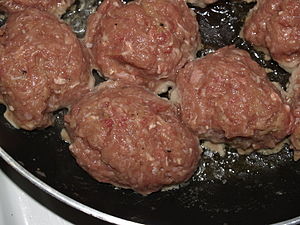
Fars
Den vel nok mest kendte, danske farstype: frikadellefars (her under indledende stegning).
Frikadeller
Fars er en sammenrøring af flere ingredienser. Oprindeligt set, er fars en blanding af hakkekød, æg, mel og mælk. Fars blev oprindeligt brugt til at farsere med. Fars var ikke almindeligt uden for de større køkkener før kødhakkemaskinens indtog sidst i 1800 tallet. En fars kan også bestå af vegansk eller vegetarisk indhold. Her kan f.eks. være anvendt kikærter, Soja eller mange af de andre nye kød alternativer som substitut for kød, og sojamælk, rismælk, havremælk osv. som substitut for alm. mælk.